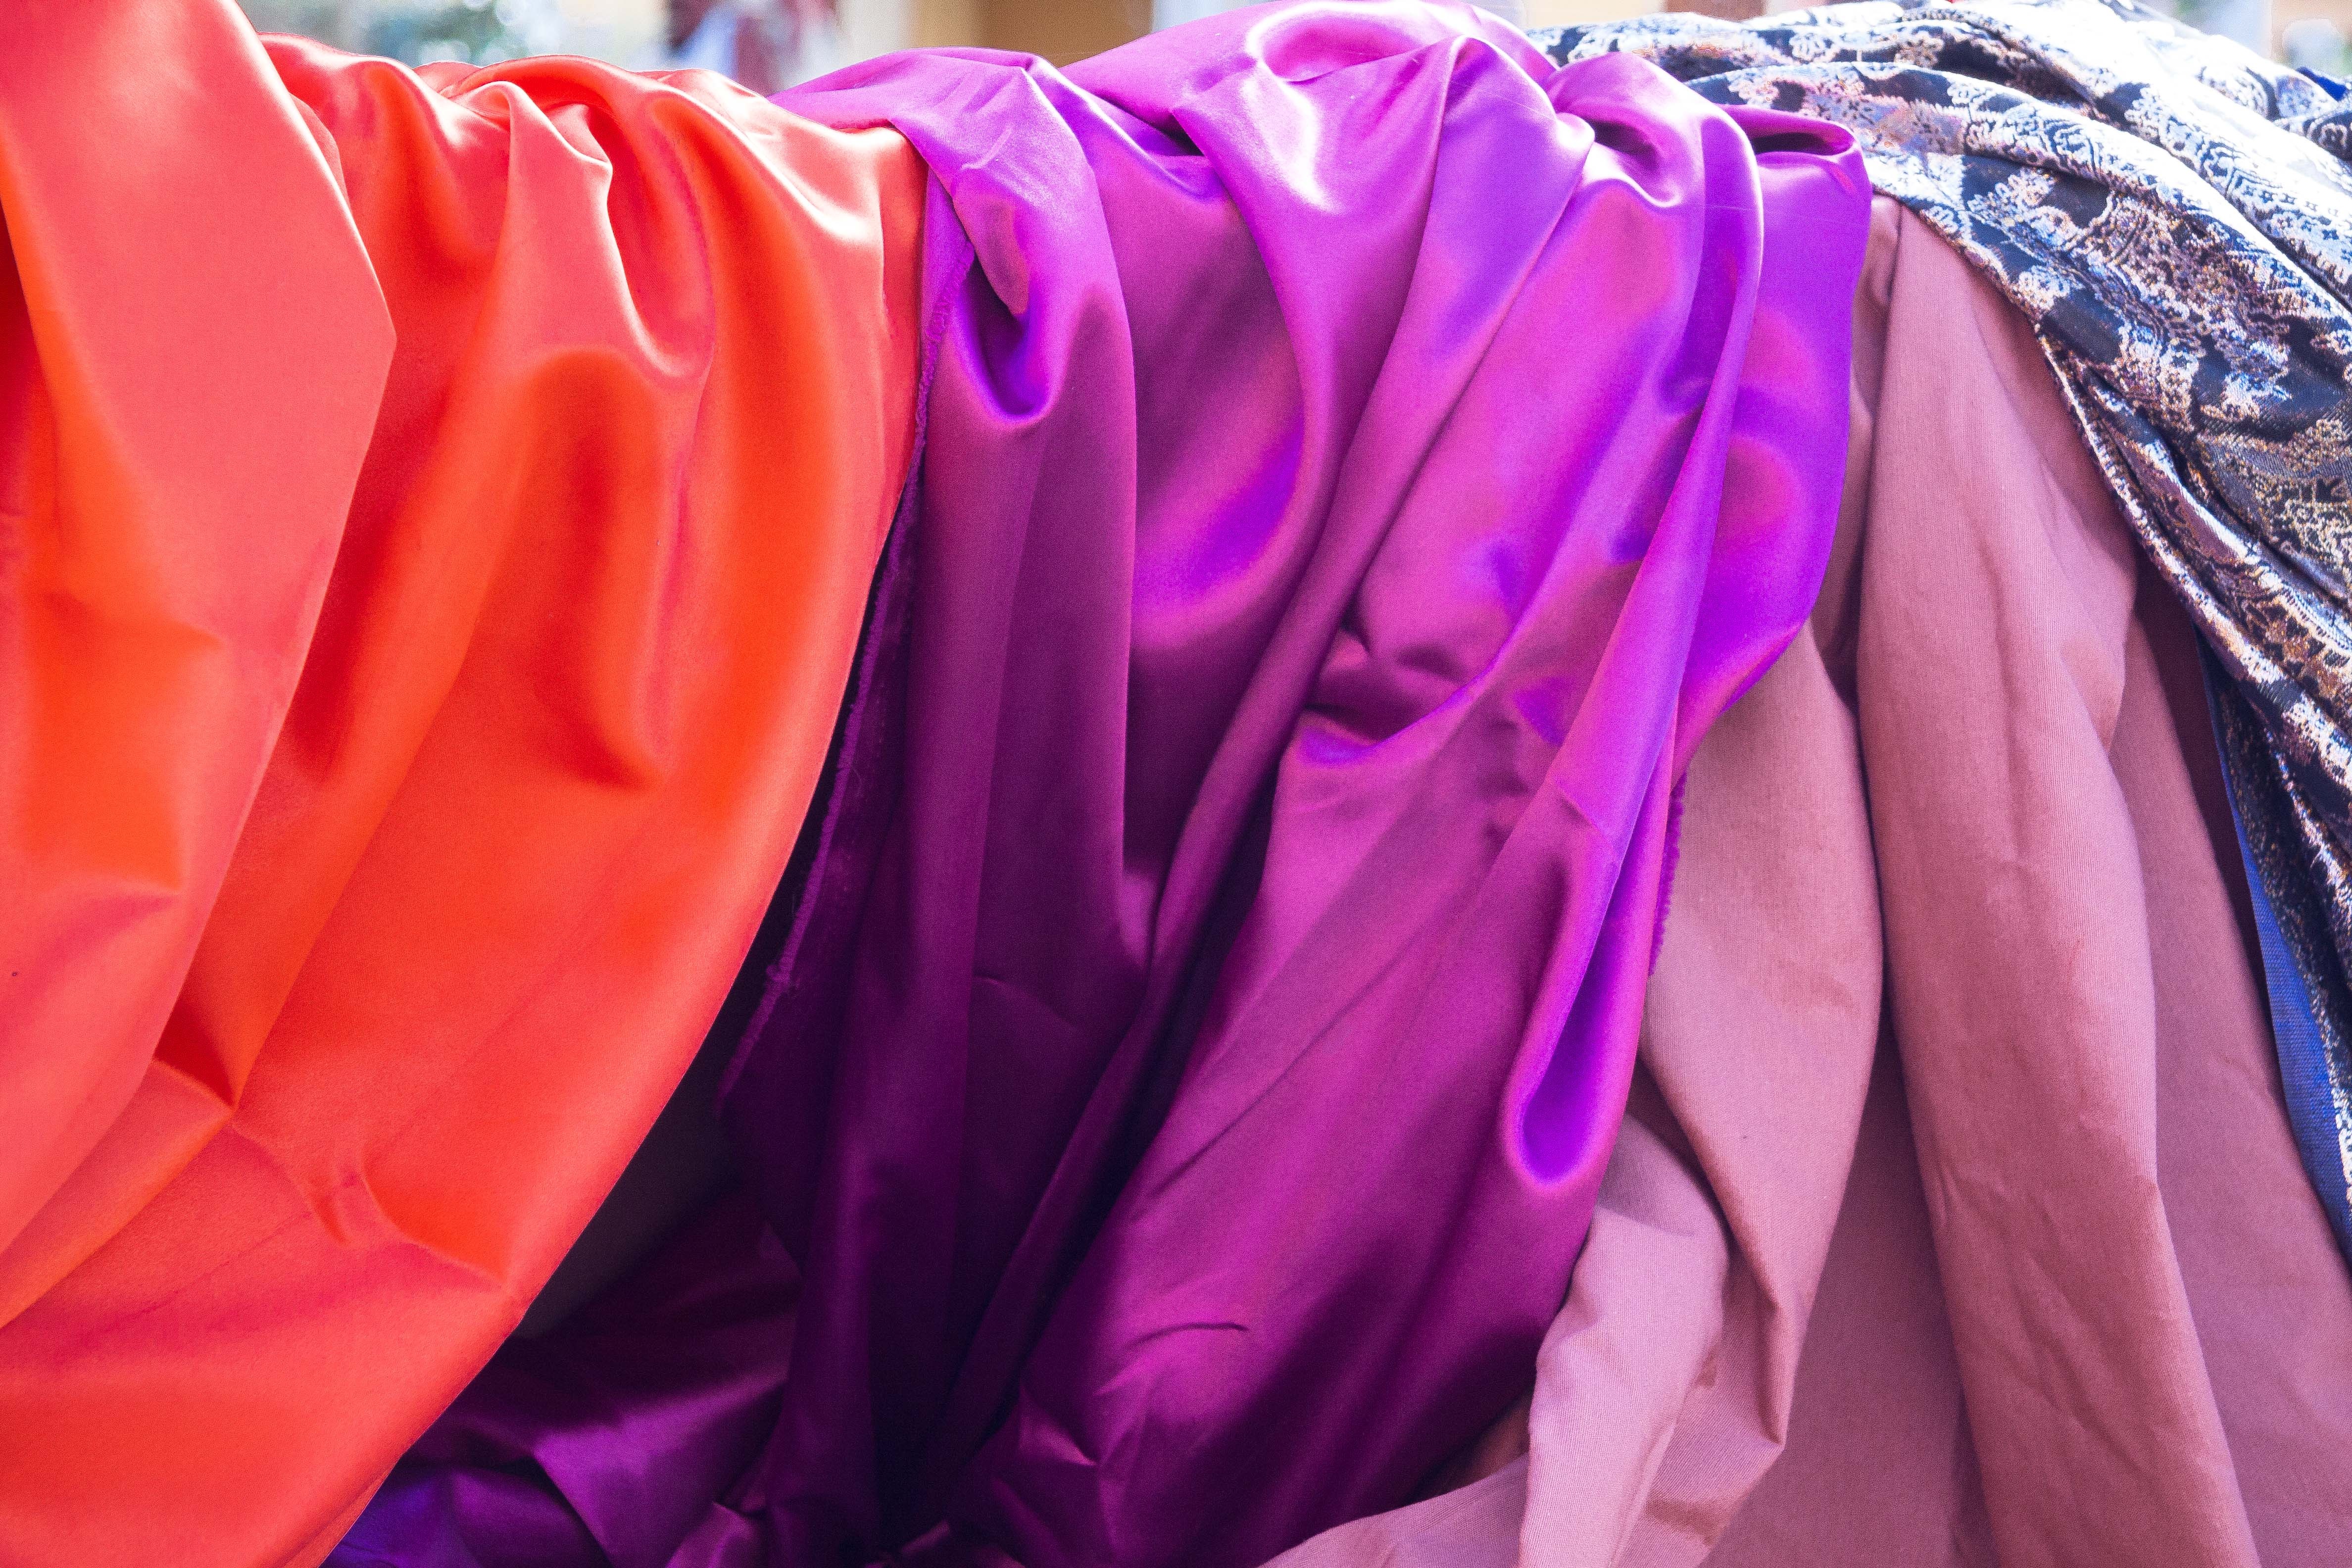
flower, purple, petal, orange, spring, red, color, clothing, pink, fabric, textile, dress, violet, towels, magenta, silk, noble, fine tissue